Susan Dey

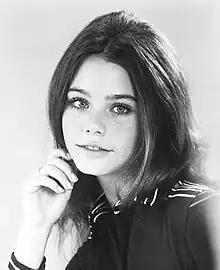
Publicity photo for "The Partridge Family", 1970

Susan Hallock Dey (born December 10, 1952) is an American retired actress, known for her television roles as Laurie Partridge on the sitcom "The Partridge Family" from 1970 to 1974, and as Grace Van Owen on the drama series "L.A. Law" from 1986 to 1992. A three-time Emmy Award nominee and six-time Golden Globe Award nominee, she won the Golden Globe for Best Actress in a Drama Series for "L.A. Law" in 1988.